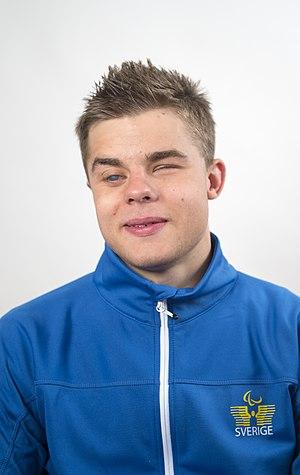
Zebastian Tintin Modin, né le 20 juin 1994, est un biathlète fondeur non voyant de haut niveau au sein de l’équipe de Suède handisport de ski nordique.